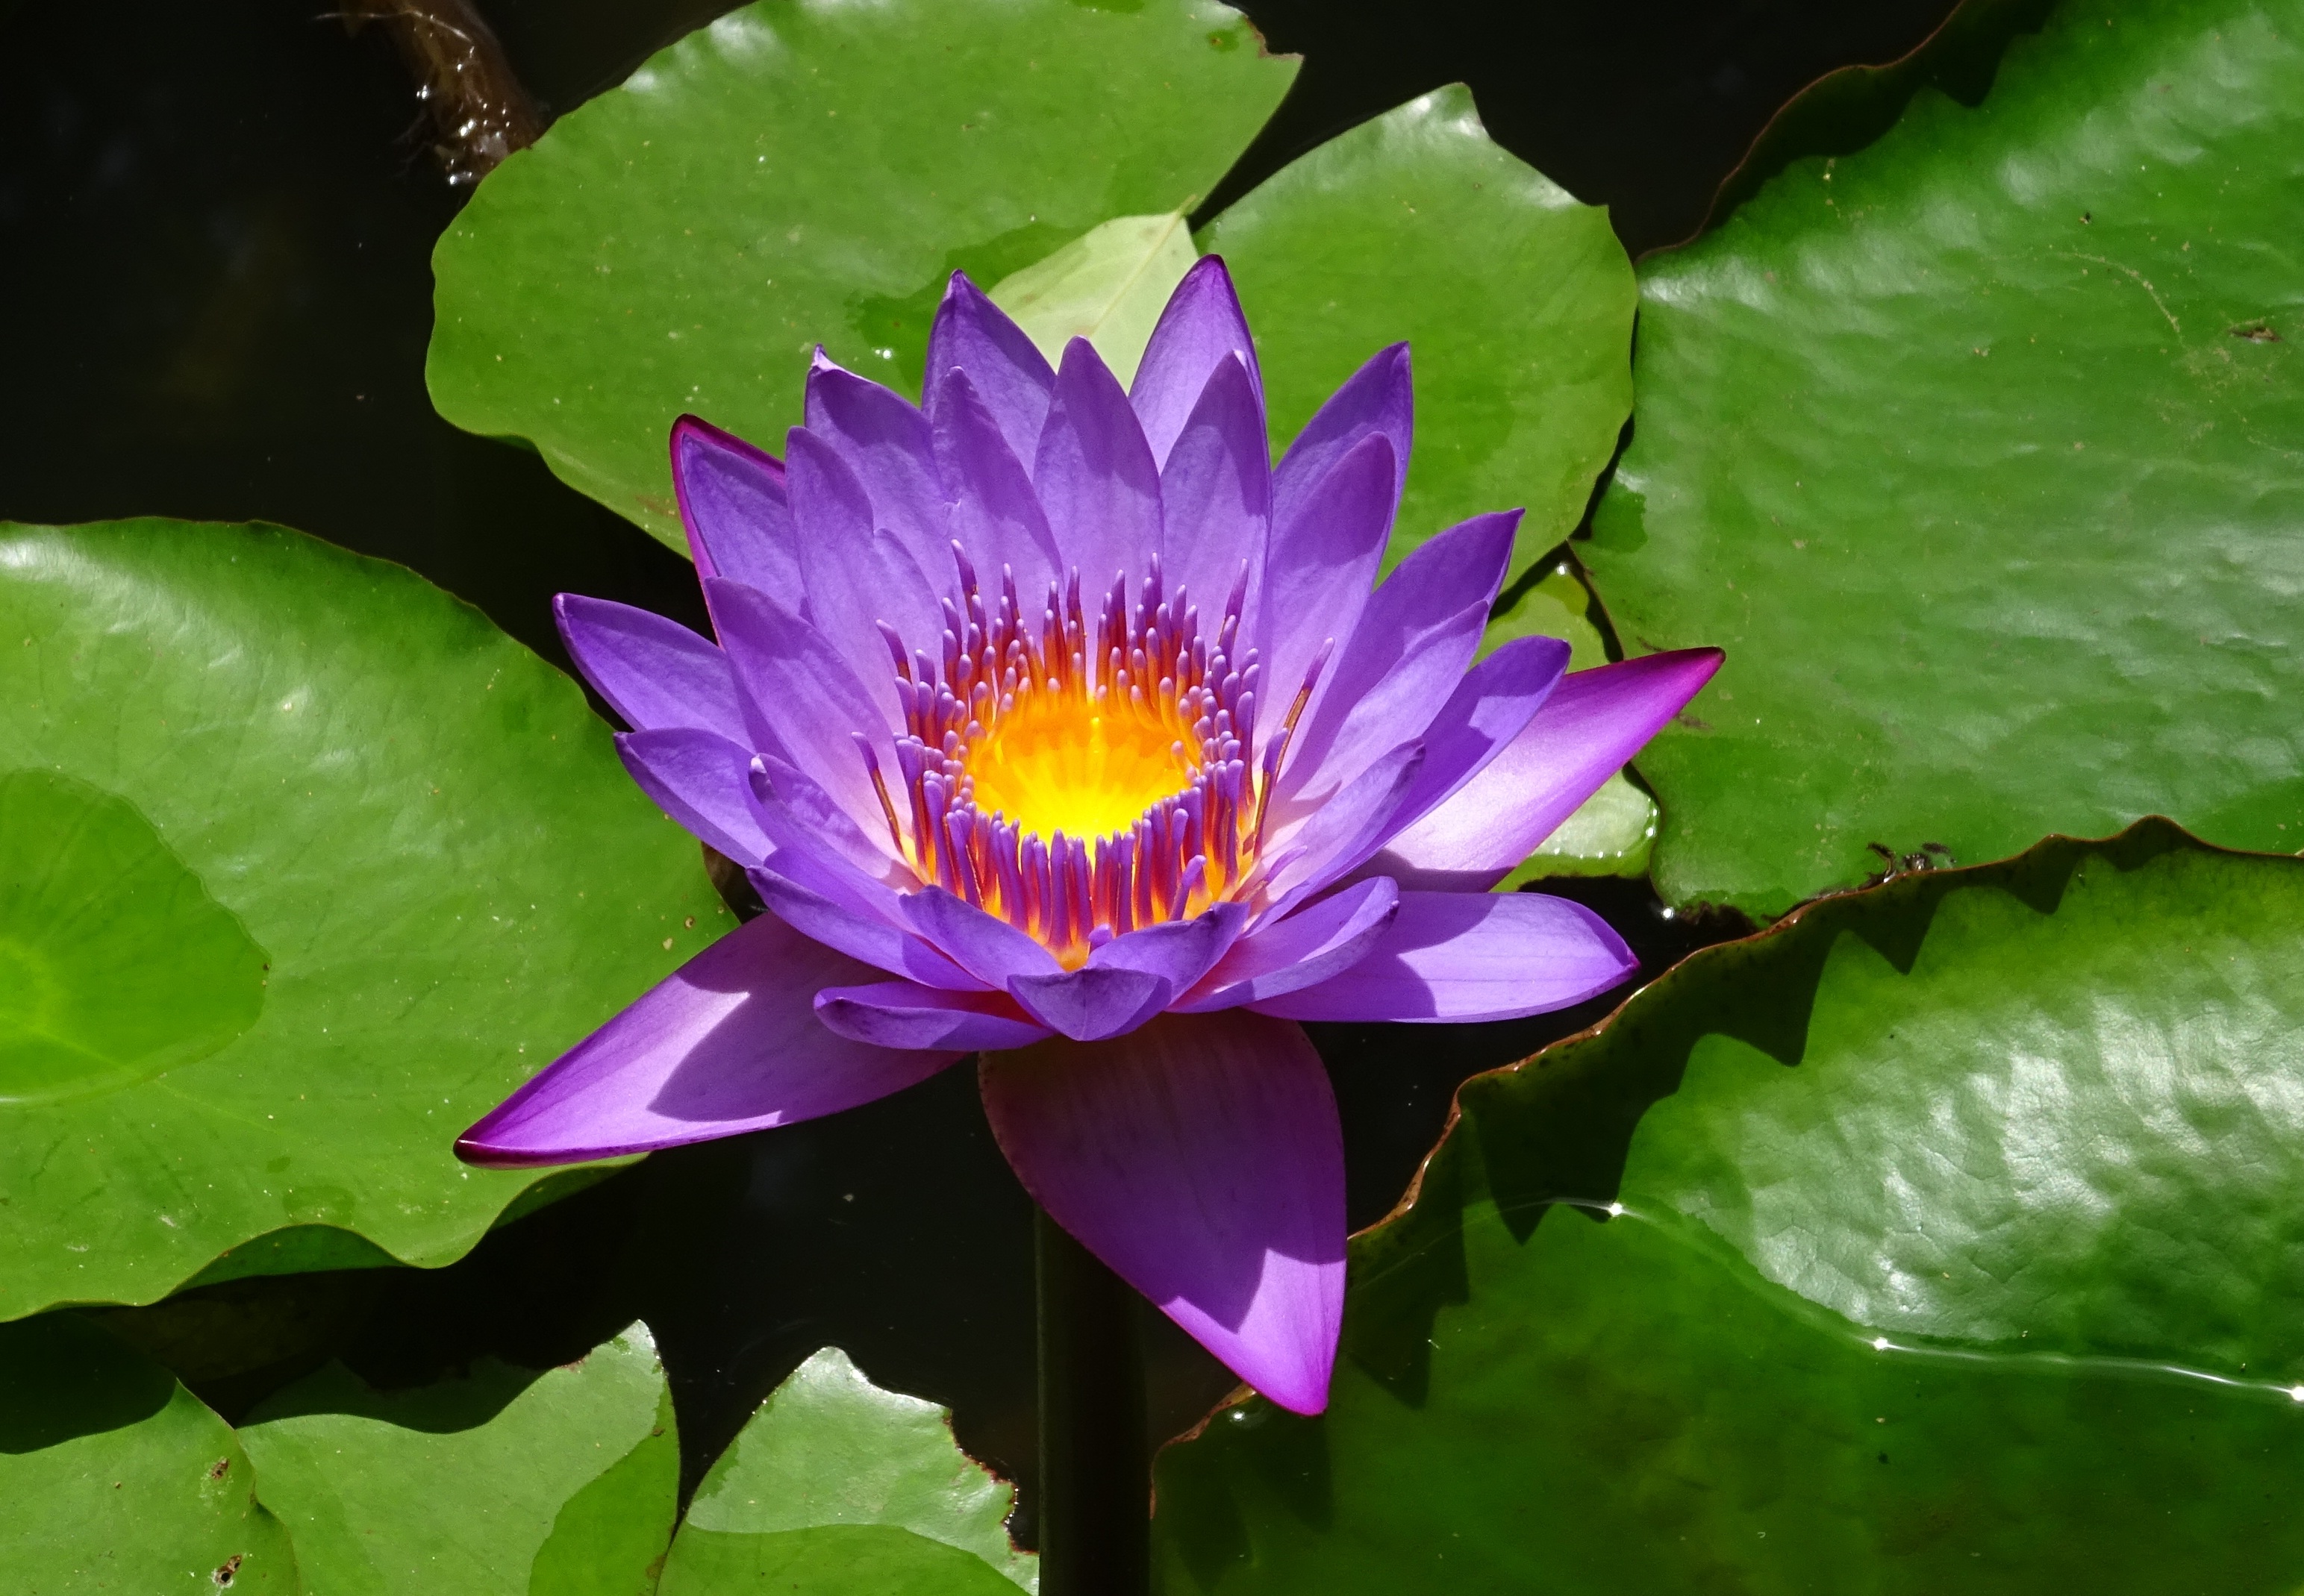
water, nature, blossom, plant, leaf, flower, petal, bloom, tropical, botany, aquatic, sacred lotus, aquatic plant, dharwad, flora, botanical, nymphaeaceae, lotus, india, lily, oriental, waterlily, macro photography, karnataka, flowering plant, blue water lily, nymphaea tina, day blooming, viviparous, neelkamal, nil sapla, nymphaea nouchali, nymphaea stellata, nymphaea cyanea, nymphaea edgeworthii, annual plant, land plant, lotus family, proteales